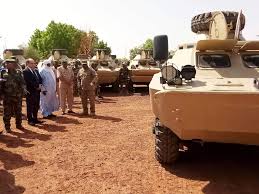
Label: BRDM